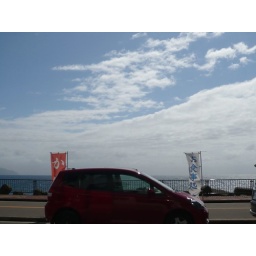
my baby looks wonderful against blue sky